Thomson-Houston Electric Company

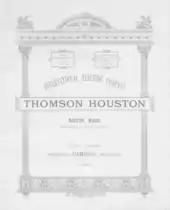
Brochure for the Thomson-Houston Electric Company

The company began as the American Electric Company, founded by Elihu Thomson and Edwin Houston. In 1882, Charles Albert Coffin led a group of investors—largely shoe manufacturers from Lynn, Massachusetts—in buying American Electric from investors in New Britain, Connecticut. They renamed the company Thomson-Houston Electric Company and moved its operations to a new building on Lynn's Western Avenue.